Fishing in India

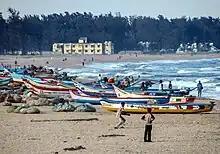
Fish boats in Tamil Nadu

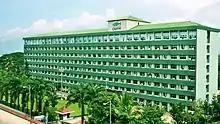
Central Marine Fisheries Research Institute in Kochi

Historical texts like Kautilya's "Arthashastra" (321–300 B.C.) and King Someswara's "Manasollasa" (1127 A.D.) refer to fish culture. For centuries, India has had a traditional practice of fish culture in small ponds. Significant advances in productivity were made in the early nineteenth century with the controlled breeding of carp in tanks where river conditions are simulated. Brackishwater farming was done on an old system where man-made impediments in coastal wetlands and salt resistant deep water paddy fields. Moreover, traditional fishing methods have been in practise in central and south India for 2000 years.